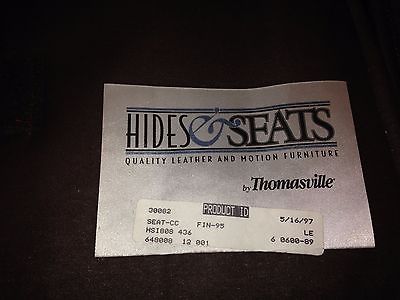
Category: sofa